Bolliger & Mabillard

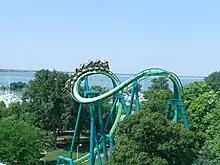
Raptor's cobra roll, a first for inverted roller coasters

Bolliger & Mabillard currently manufactures ten different roller coaster styles: Stand-Up Coaster, Inverted Coaster, Floorless Coaster, Flying Coaster, Hyper Coaster, Dive Coaster, Sitting Coaster, Wing Coaster, Family Coaster and most recently, the . Bolliger & Mabillard has been involved in developing new technologies and concepts in roller coasters almost since its inception. It has often worked with engineer Werner Stengel and with designers and management of client theme parks.